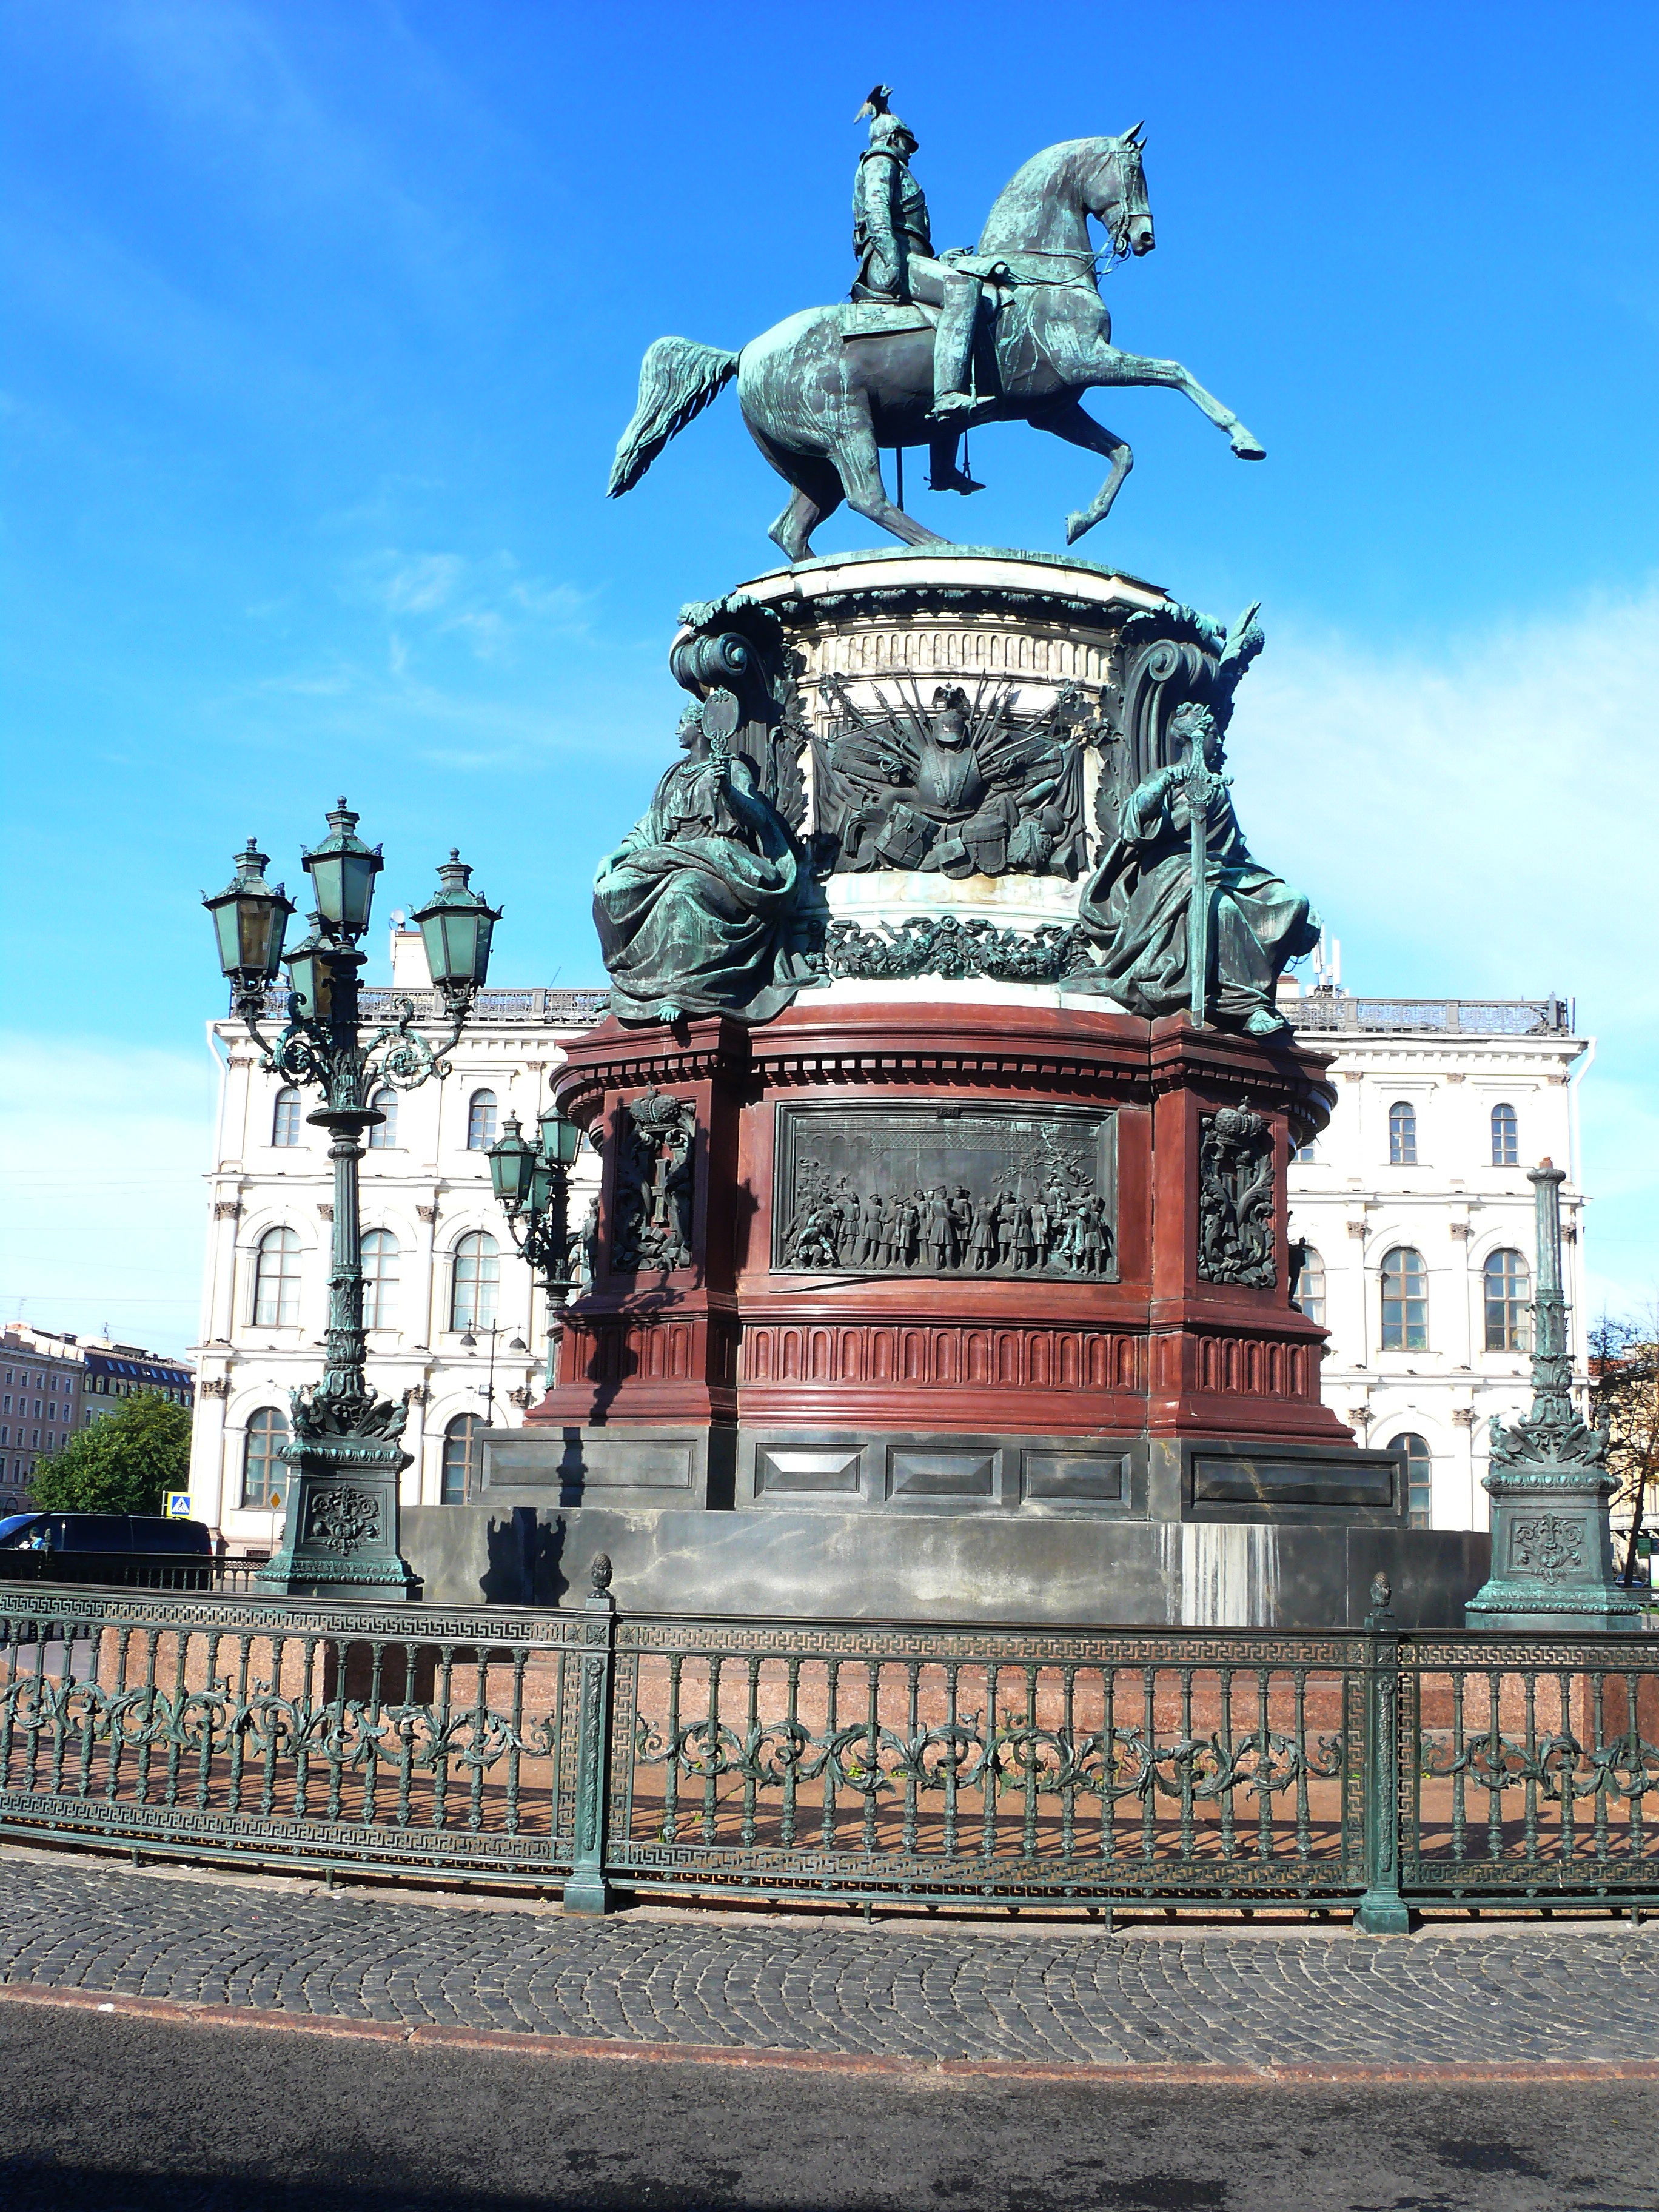
landmark, monument, statue, sculpture, tower, memorial, water feature, town square, clock tower